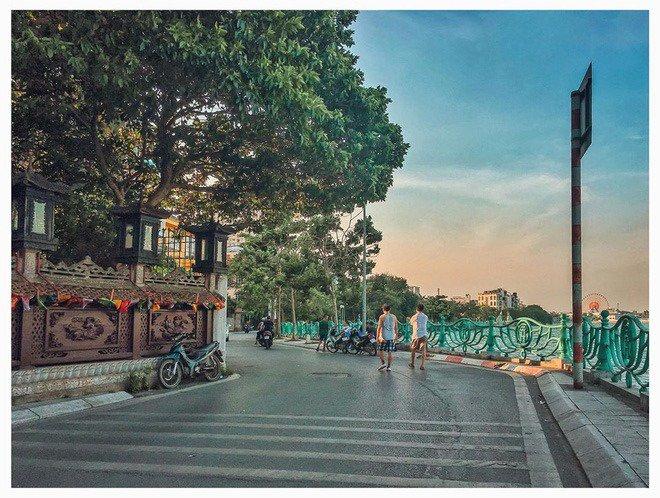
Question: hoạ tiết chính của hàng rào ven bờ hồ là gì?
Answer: hoạ tiết chính bao gồm một bông sen và biểu tượng văn miếu quốc tử giám